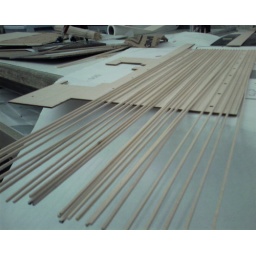
1:100 scale model in progress. This is the underside of a floor plate with the exposed wood framing.